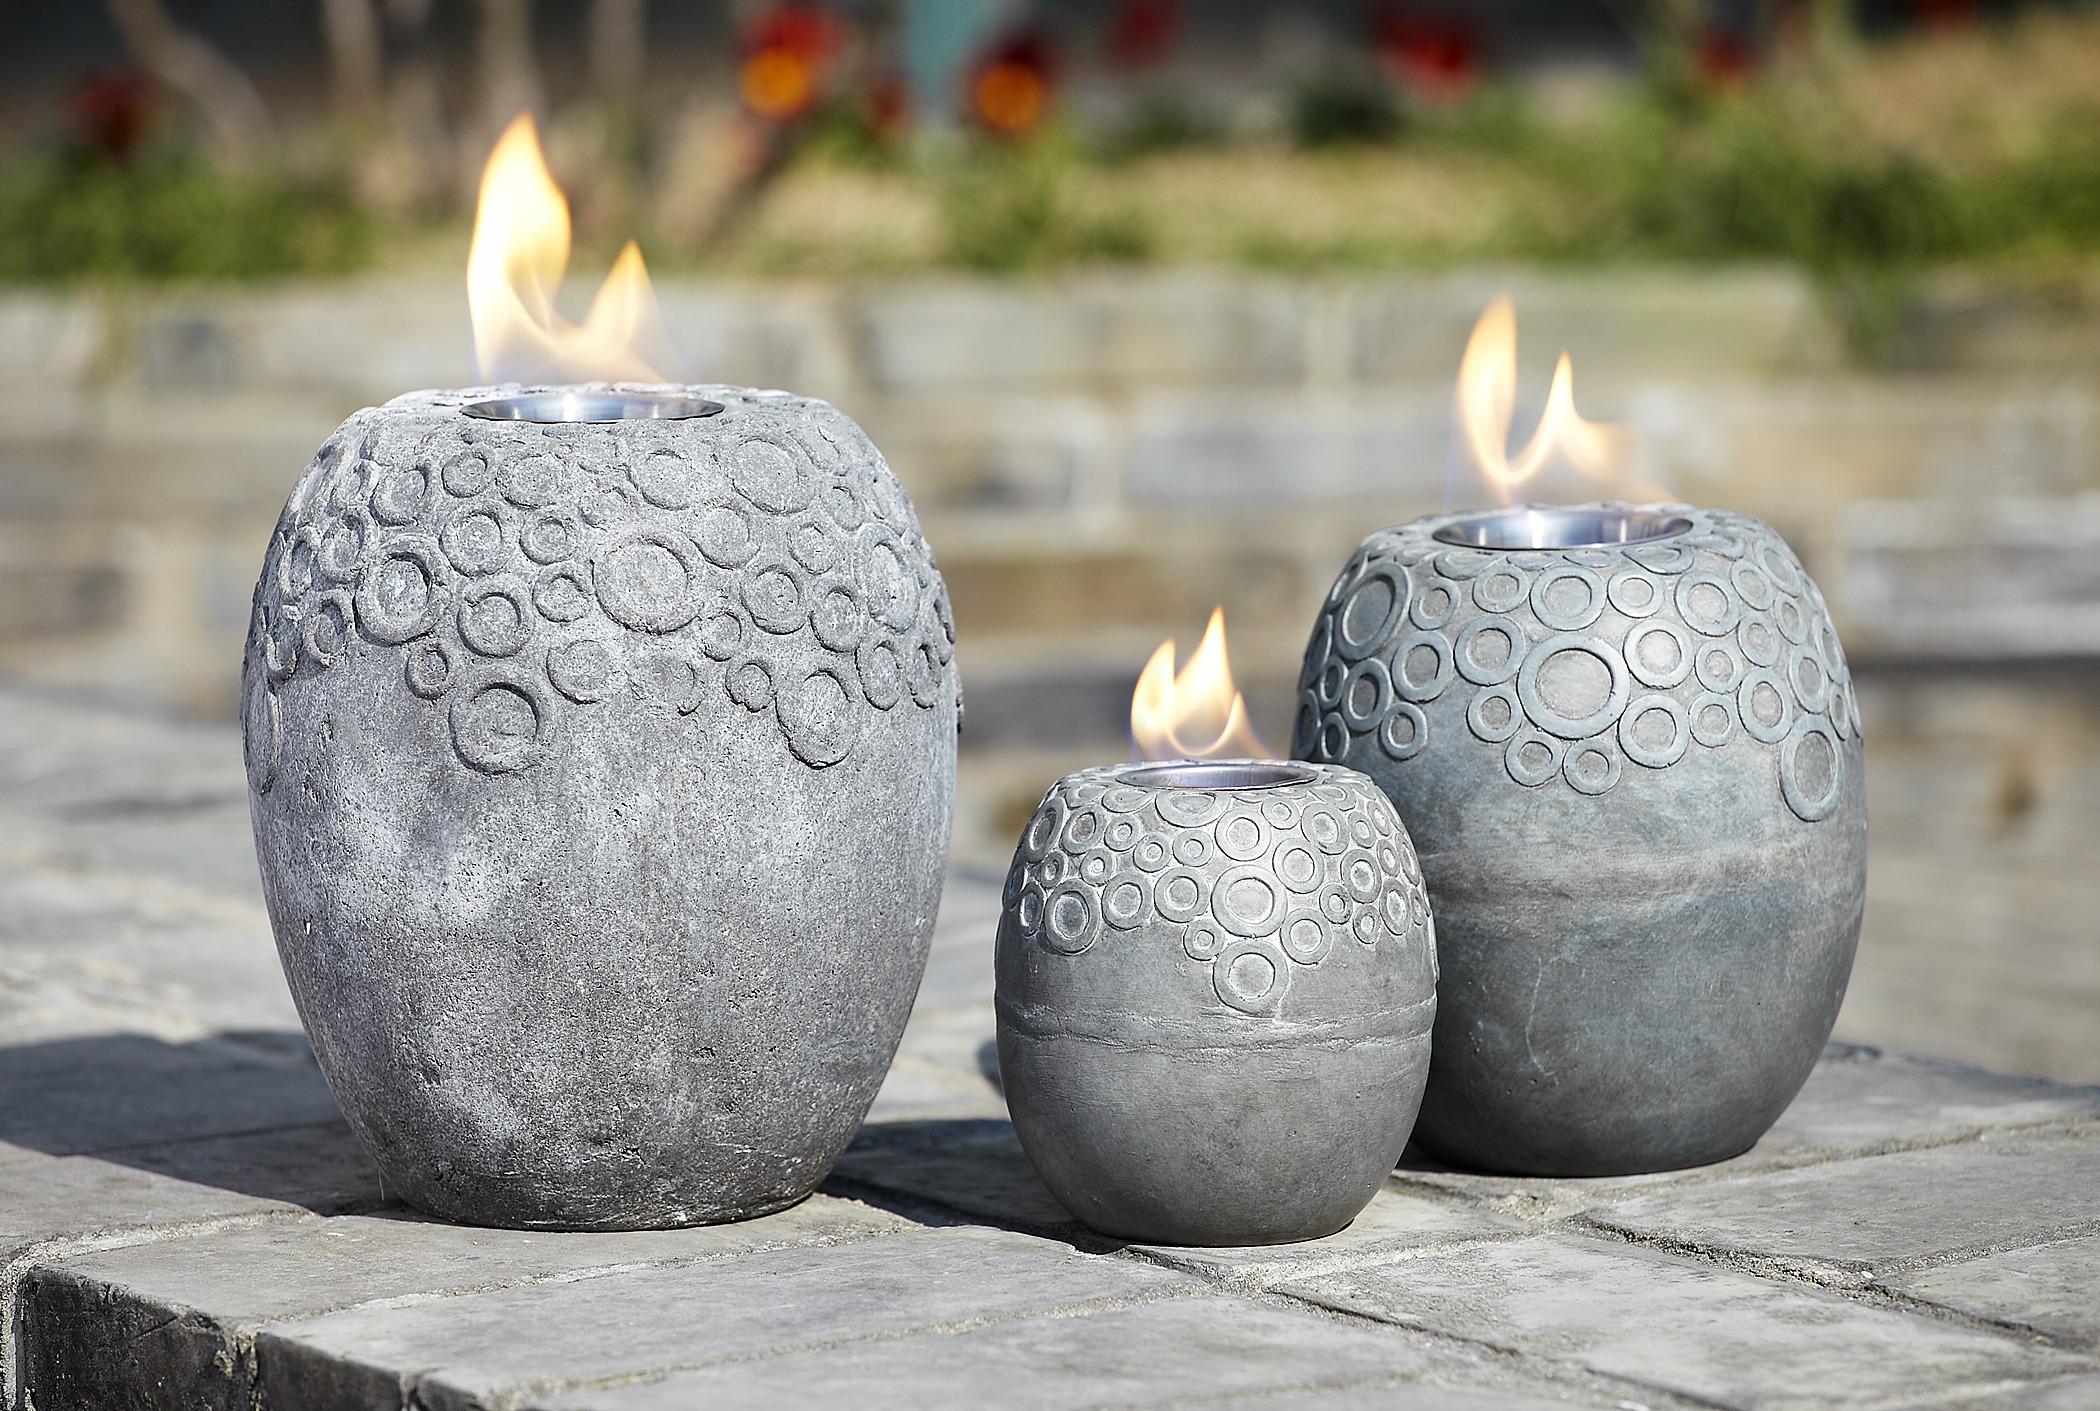
warm, ceramic, fire, candle, lighting, material, art, carving, water feature, brazier